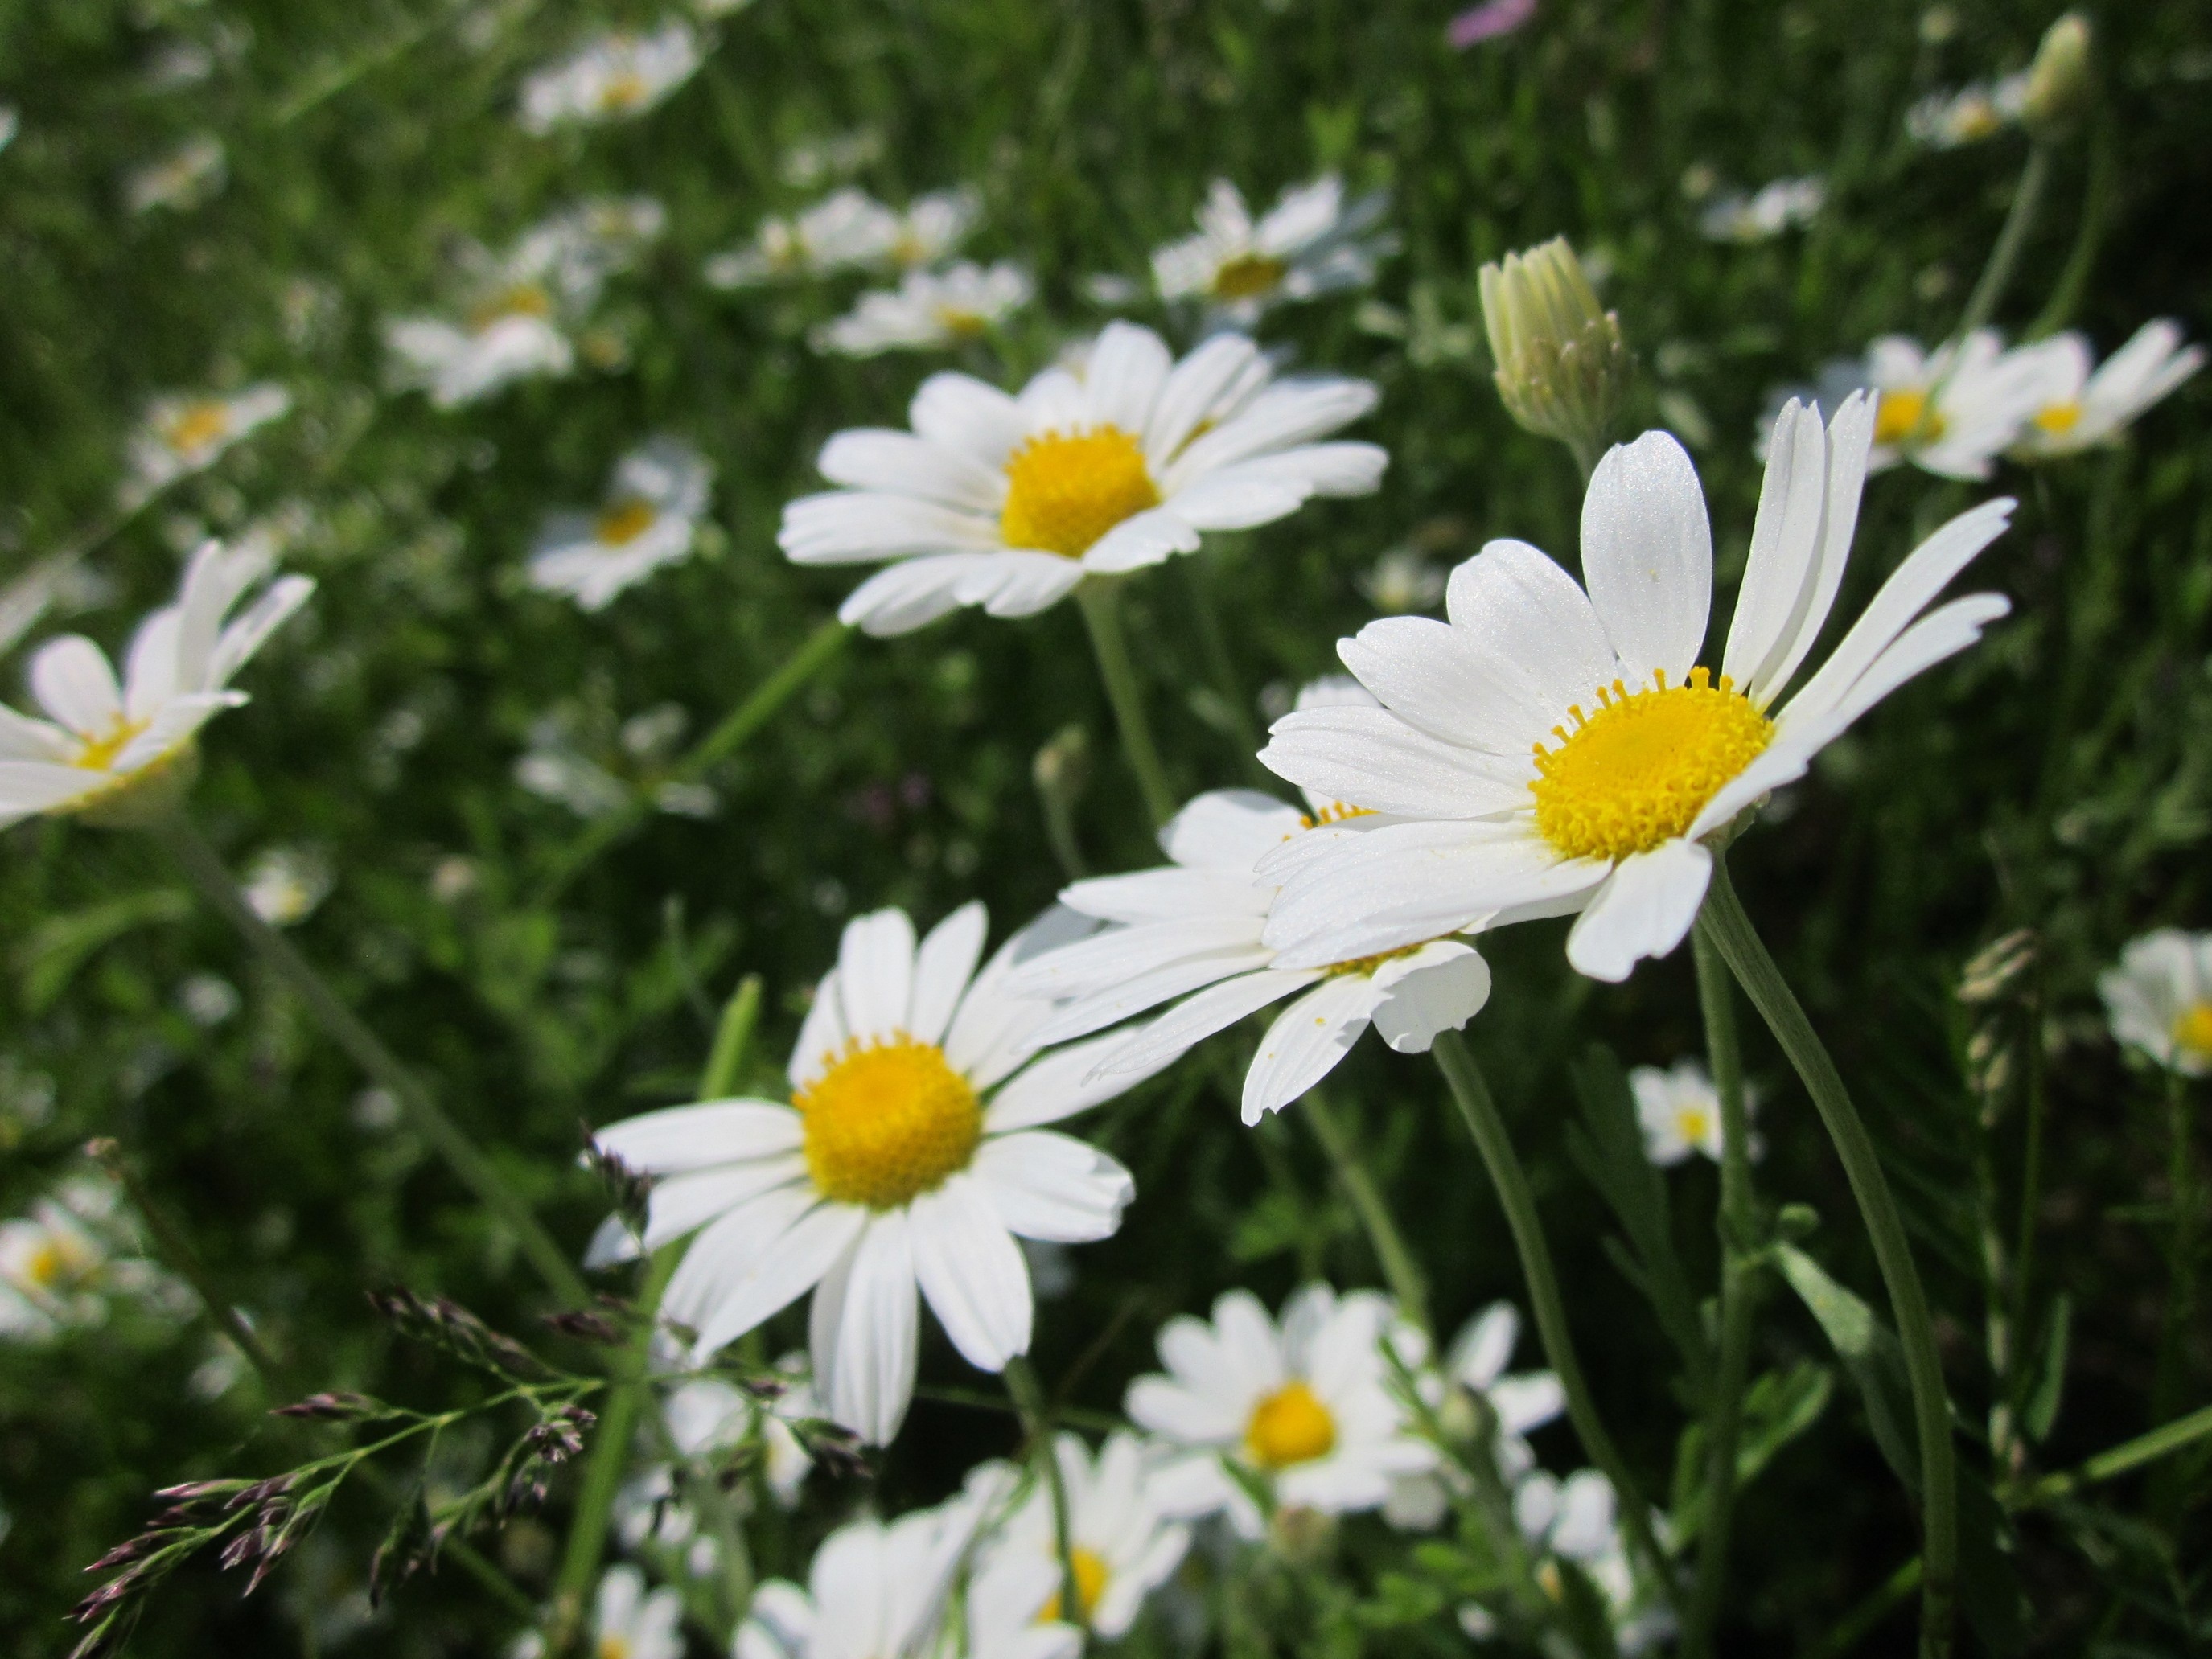
grass, plant, field, meadow, flower, petal, daisy, macro, botany, flora, wildflower, species, flowering plant, daisy family, oxeye daisy, scentless chamomile, mayweed, anthemis arvensis, corn chamomile, field chamomile, land plant, chamaemelum nobile, marguerite daisy, tanacetum parthenium, garden cosmos